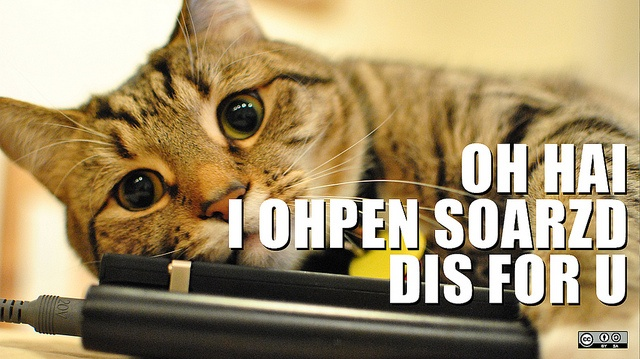
A tabby cat laying its head on a cell phone that is attached to a cord.
A cat is laying next to an electronic cord.
A cat laying on top of a laptop on a table.
A black and grey cat laying on a plugged in hard drive.
A cat laying on piece of electronics with a title written next to it.